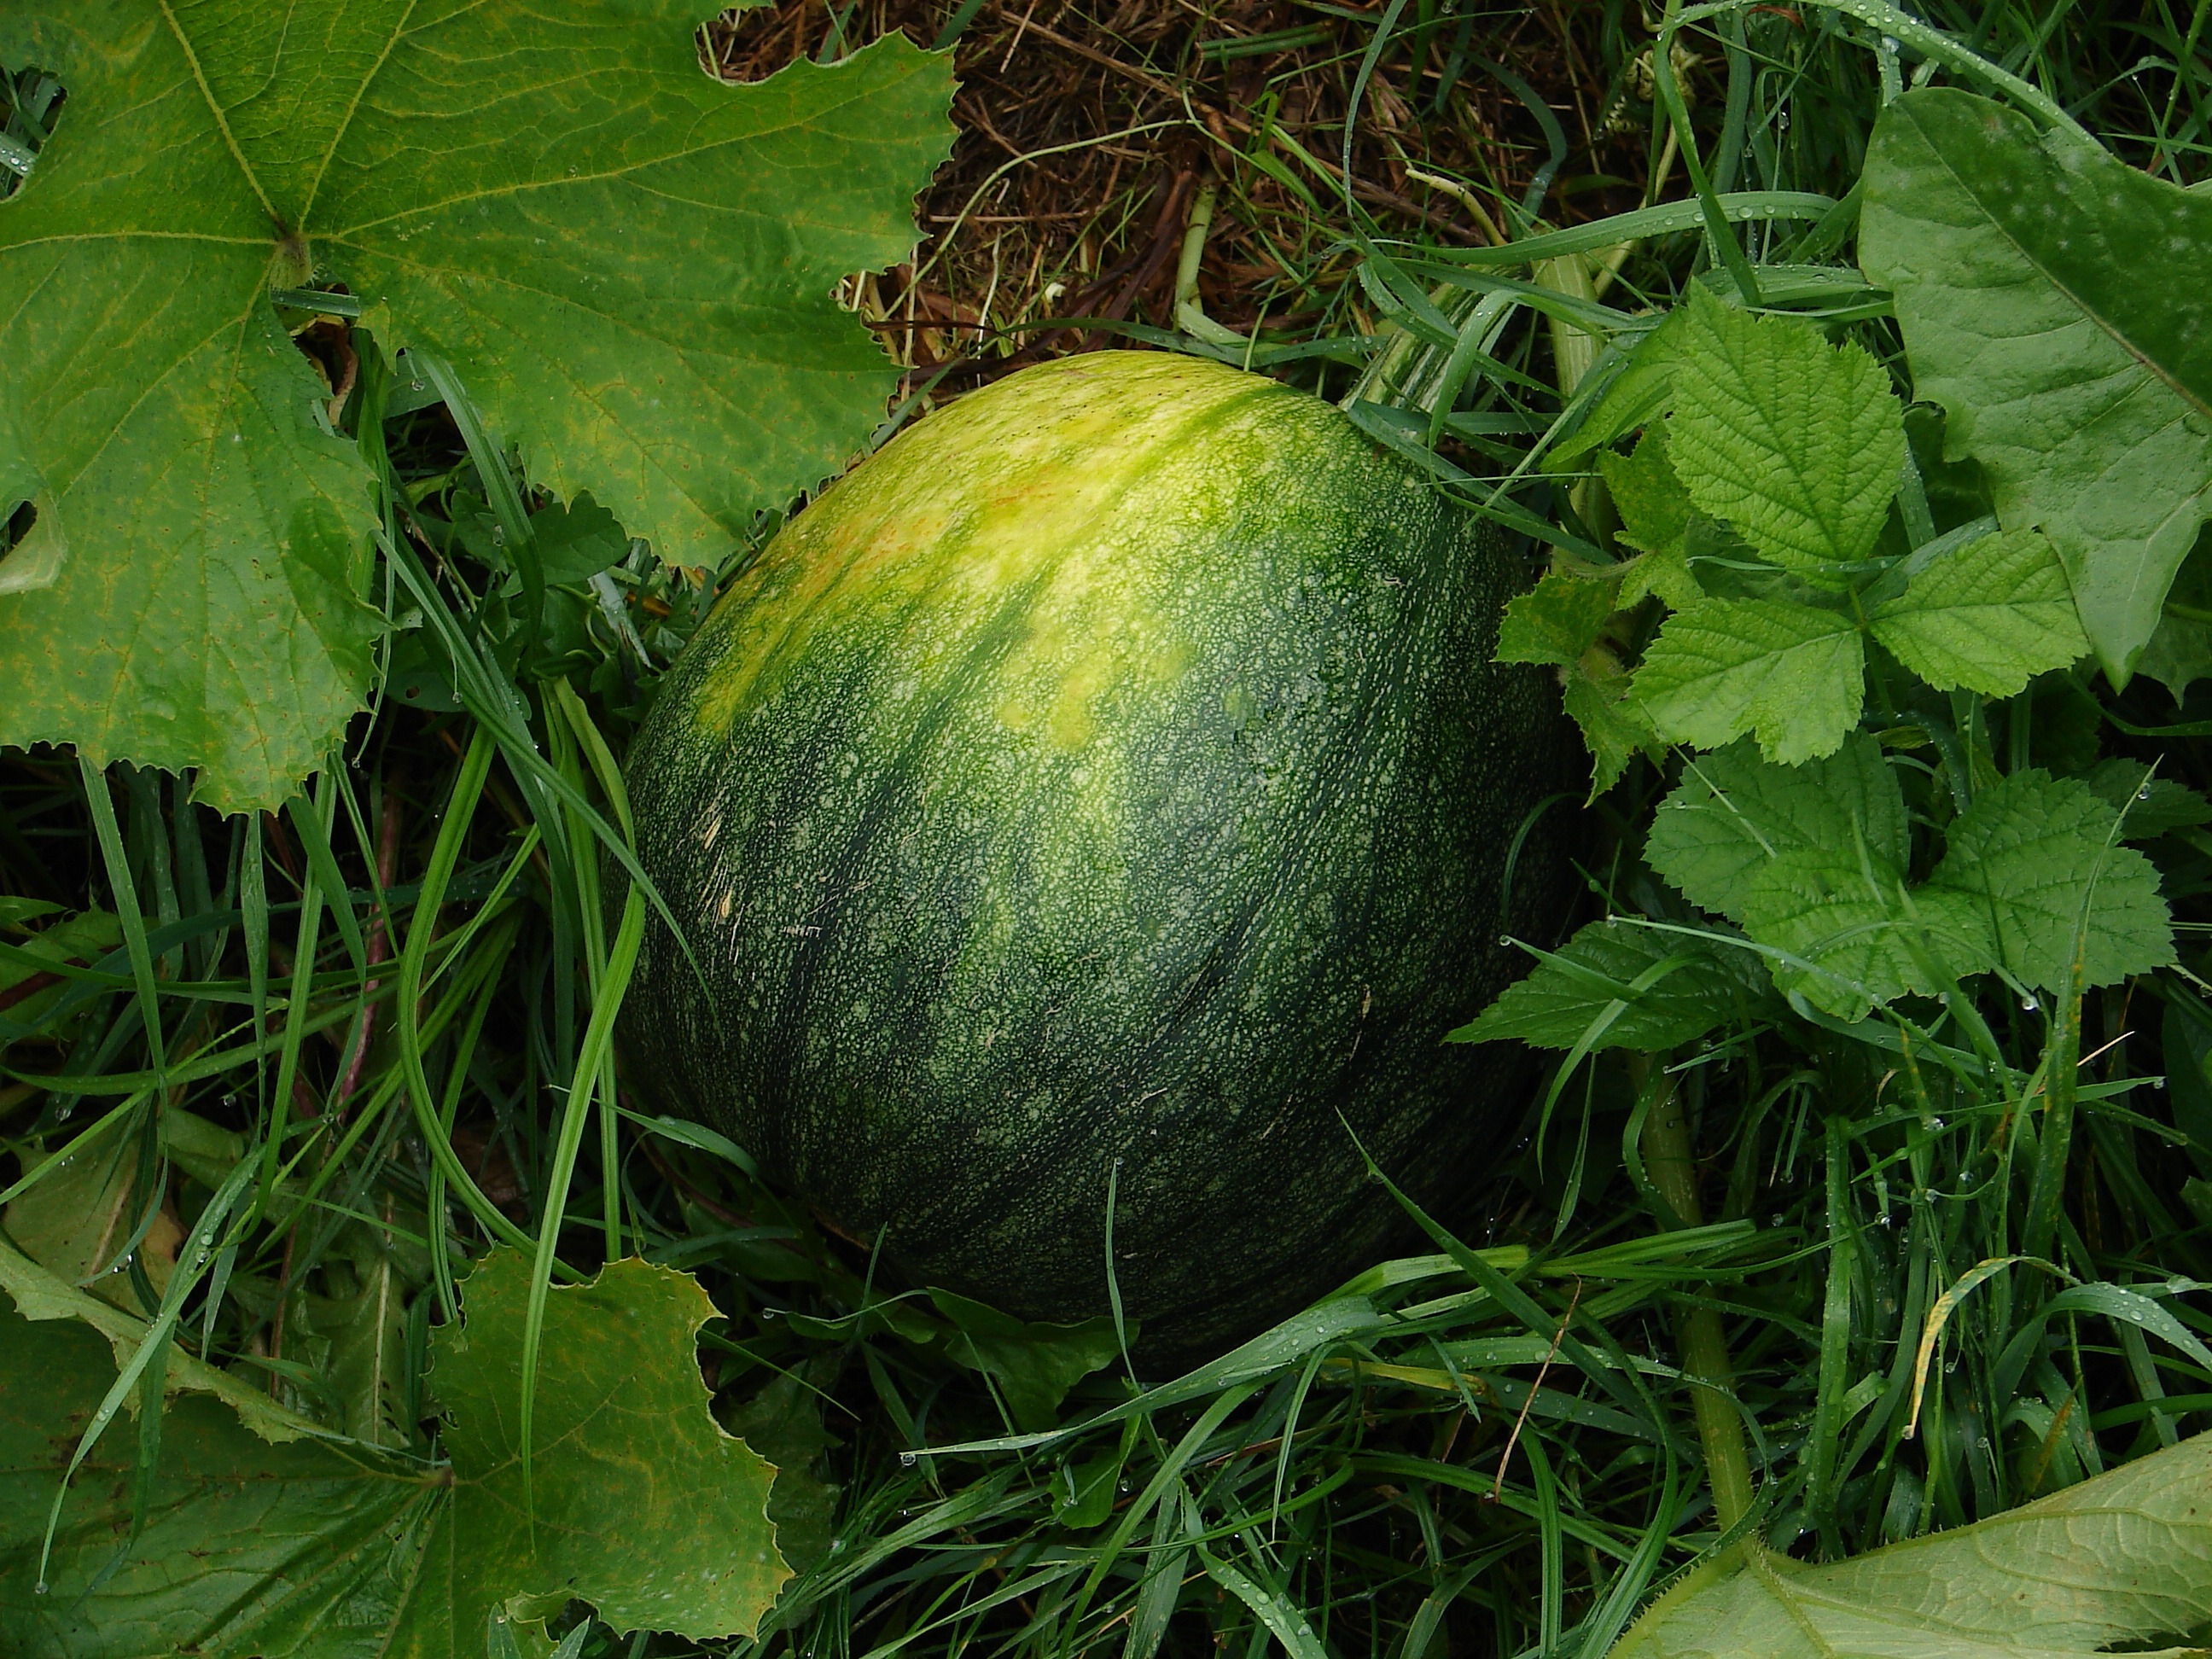
plant, field, fruit, leaf, flower, food, green, produce, vegetable, botany, garden, watermelon, gourd, melons, melon, cucurbita, flowering plant, muskmelon, land plant, cucumber gourd and melon family, figleaf gourd